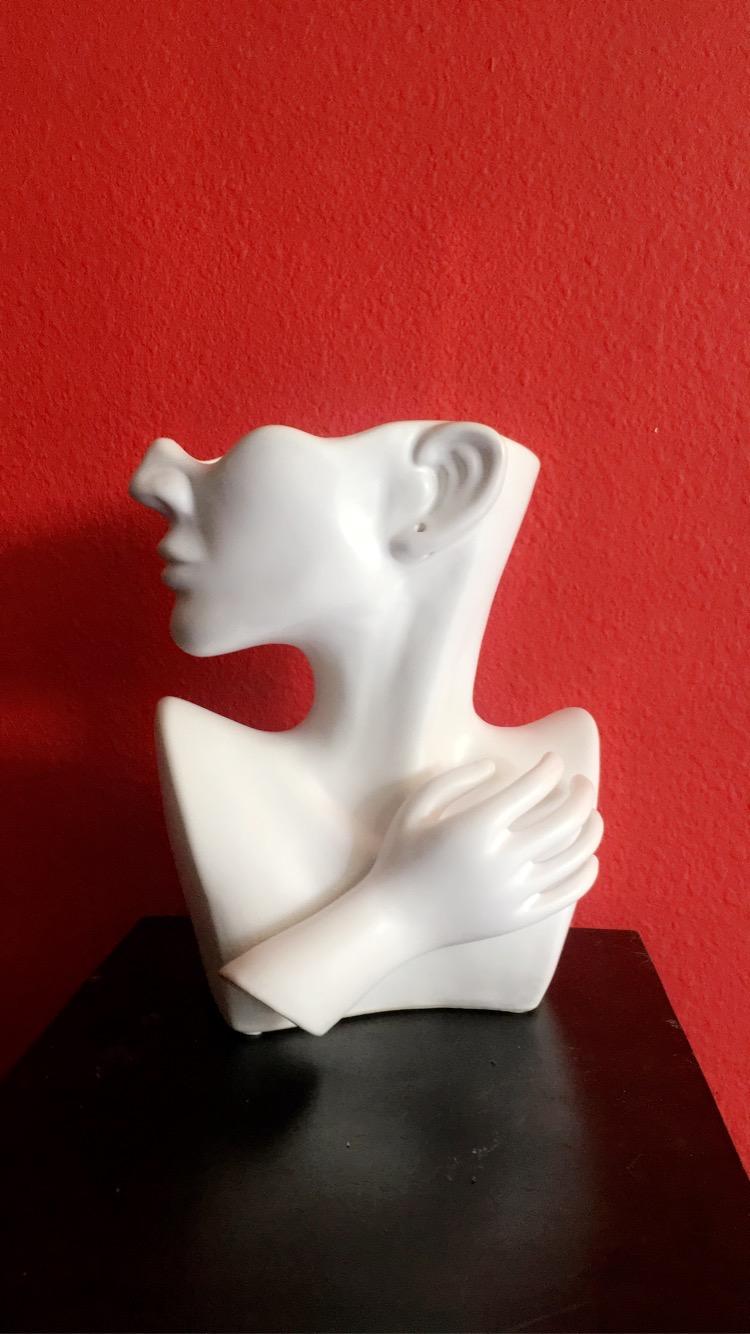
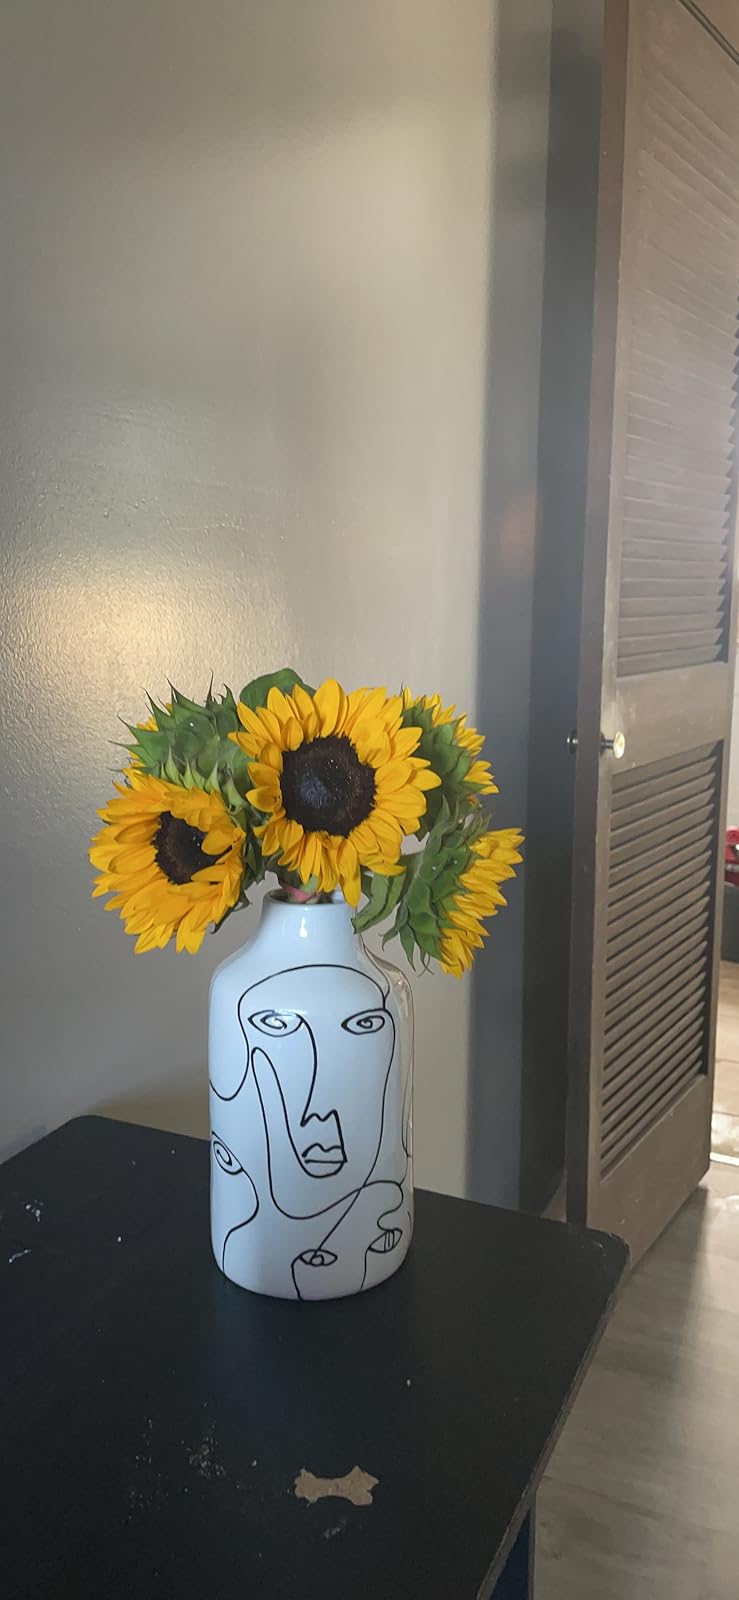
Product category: vase
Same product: no